Tourism in Spain

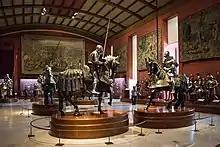
Royal Armoury, Royal Palace of Madrid.

The Museo Nacional Centro de Arte Reina Sofía (MNCARS) is the Spain's national museum of 20th-century art. The museum is mainly dedicated to Spanish art. Highlights of the museum include excellent collections of Spain's greatest 20th-century masters, Pablo Picasso, Salvador Dalí, Joan Miró, Juan Gris and Julio González. Certainly the most famous masterpiece in the museum is Picasso's painting "Guernica". The Reina Sofía also hosts a free-access library specializing in art, with a collection of over 100,000 books, over 3,500 sound recordings and almost 1,000 videos.